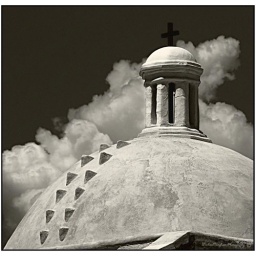
The church spire and cross stands out against the brewing storm clouds of the Arizona monsoon season.